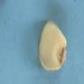
Maize quality: Good